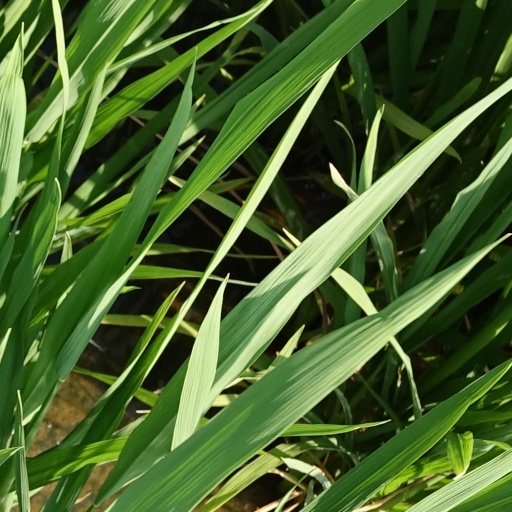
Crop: rice